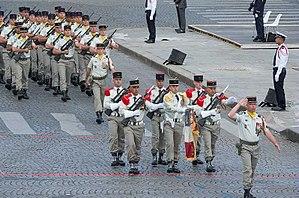
Défilé du Régiment (CDC, garde au Drapeau et 3e compagnie) sur les Champs Elysées le 14 juillet 2016
Le 126ᵉ régiment d'infanterie est un régiment d'infanterie de l'Armée de terre française créé par Napoléon à partir de deux régiments d'infanterie hollandais en 1810.